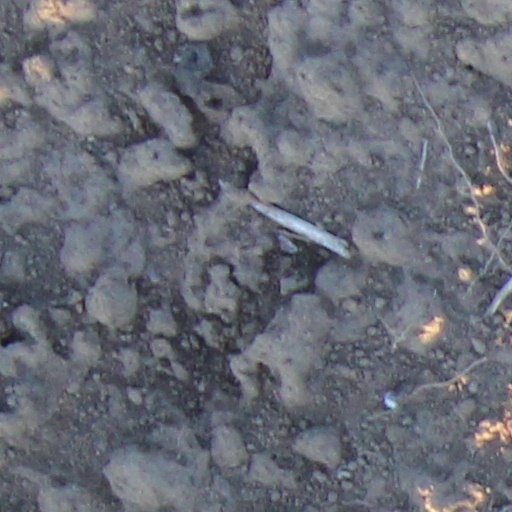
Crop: wheat